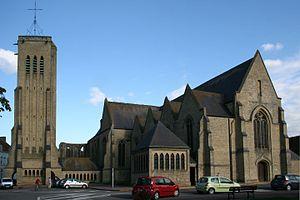
Bergues (Nord) France, l'église Saint-Martin.
Bergues, anciennement Bergues-Saint-Winoc, est une commune française, située dans le département du Nord en région Hauts-de-France. Historiquement, la ville et ses alentours ont appartenu au comté de Flandre et relèvent de la zone linguistique flamande.
Le gothique de brique dans le nord de la France relève surtout de la culture flamande et de son influence. La plupart des édifices sont situés dans le Westhoek français où presque toutes les églises anciennes sont en brique, mais on a aussi érigé quelques édifices gothiques de brique dans les régions alentour, comme en Artois. En Flandre romane en revanche les églises gothiques anciennes sont le plus souvent en pierre.